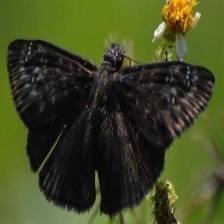
Species: MANGROVE SKIPPER